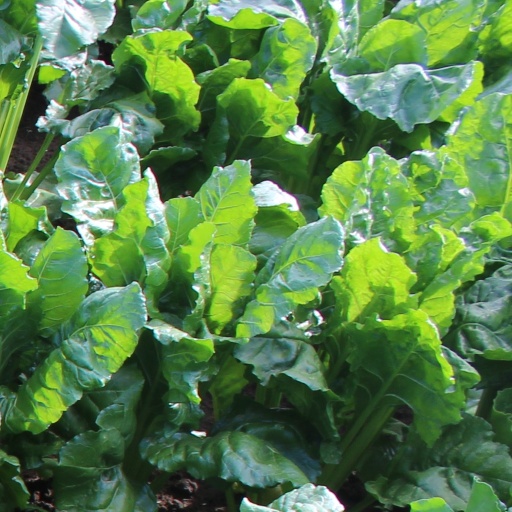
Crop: sugar beet